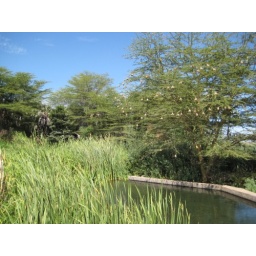
Kisima Ngeda, Lake Eyasi: Nests of weaver birds over fresh water pool